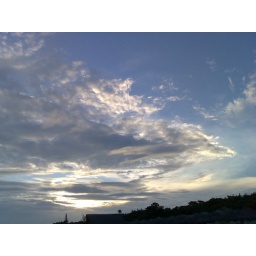
Dawn sky over the beach at Varadero